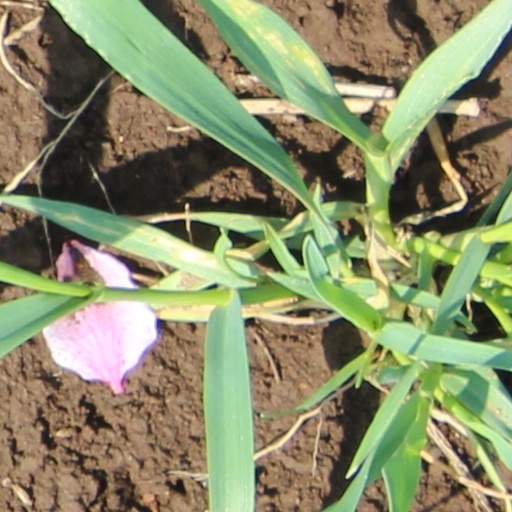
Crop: wheat